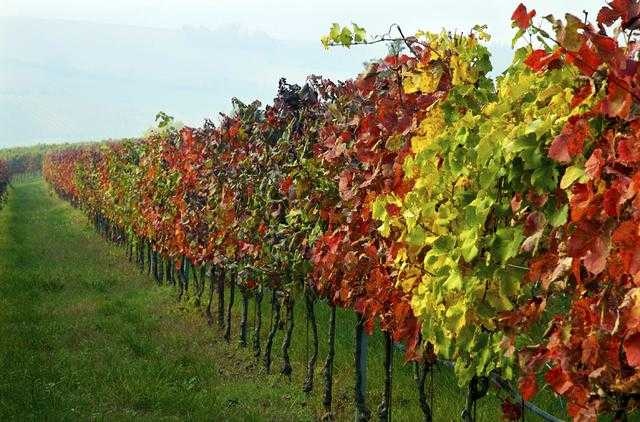
Label: Grapes